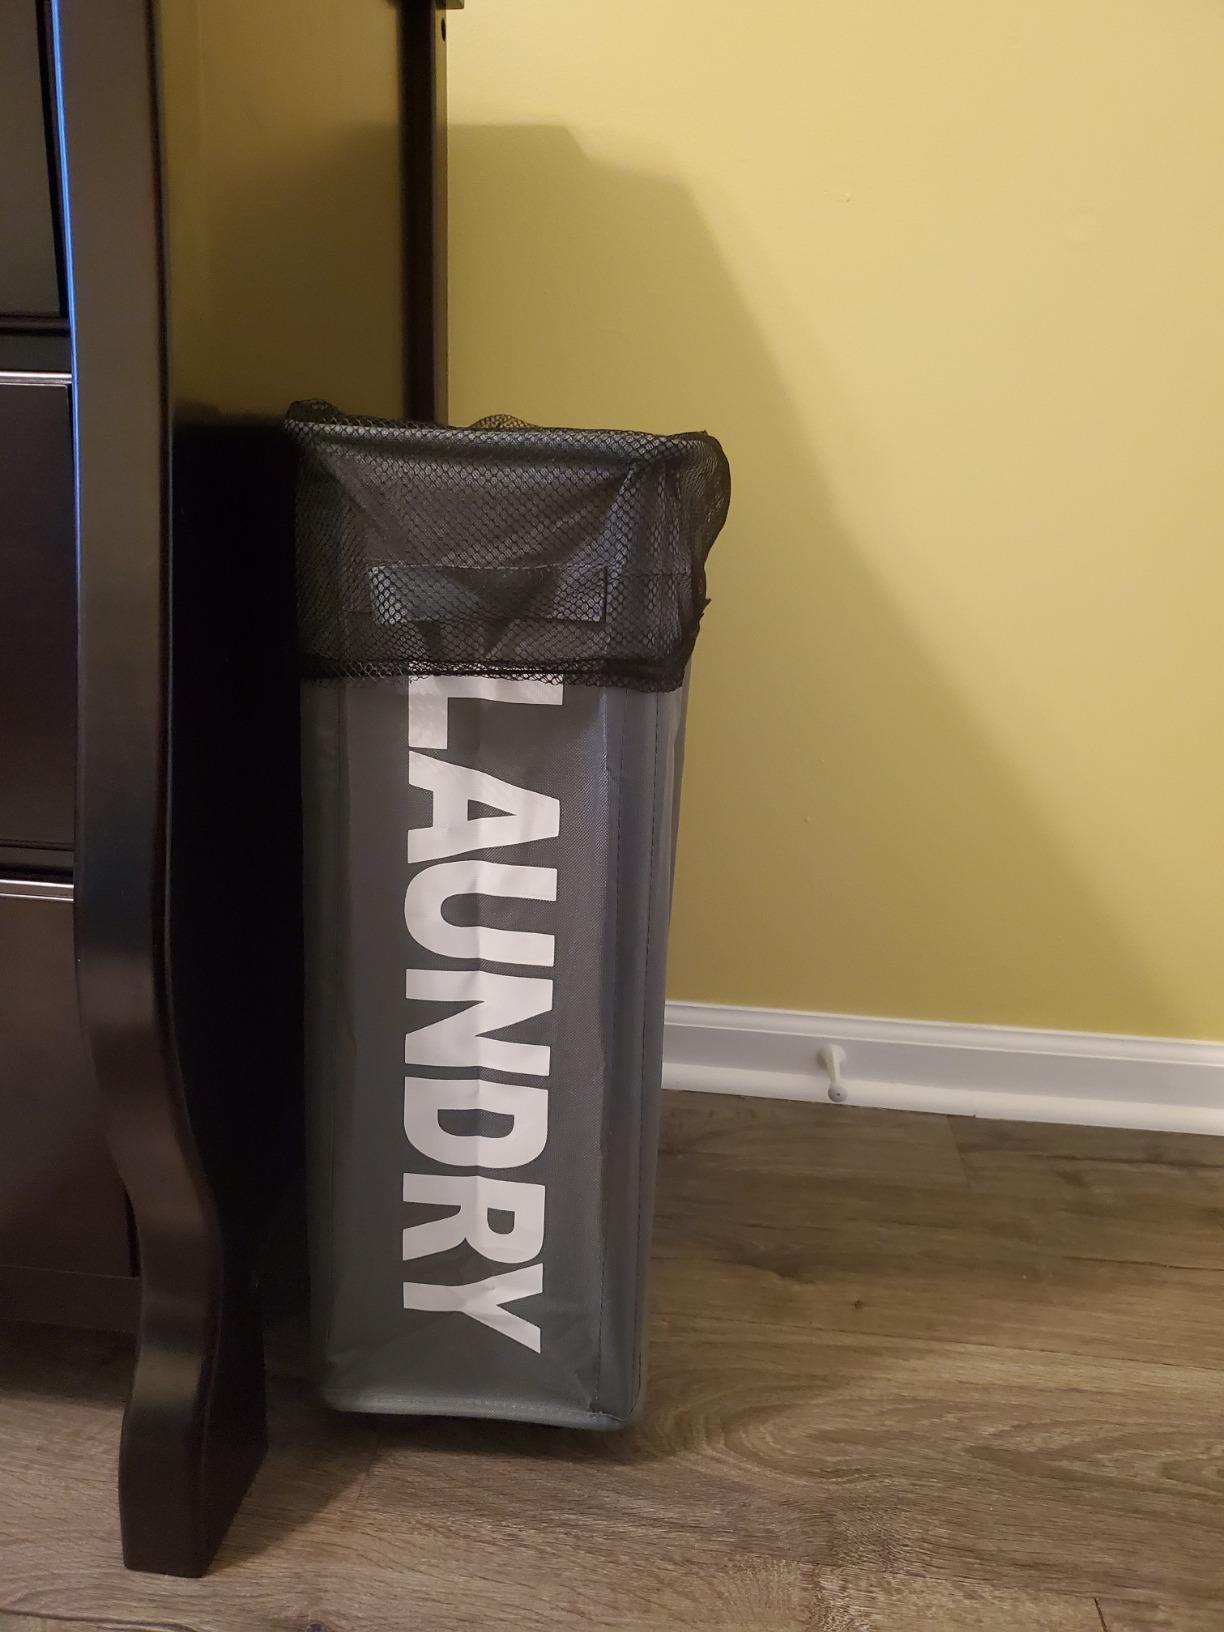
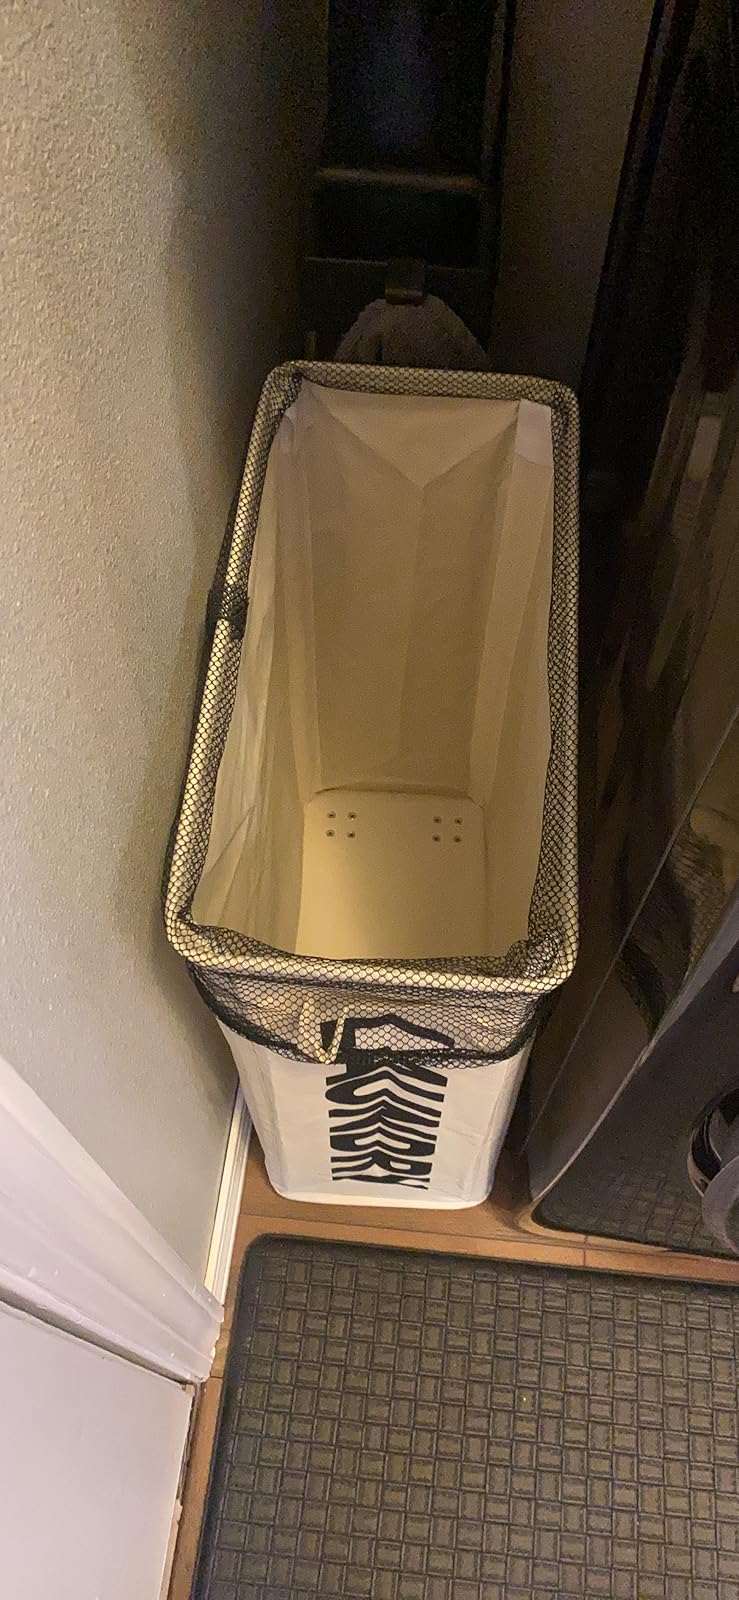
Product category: items_hamper
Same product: no